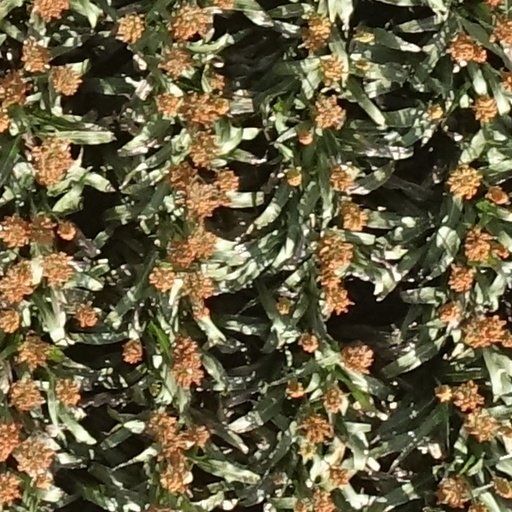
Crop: sorghum